Nini Tsiklauri

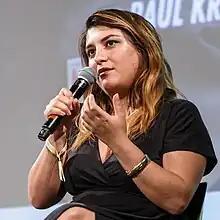
Nini Tsiklauri at the re:publica (2022)

Nini Tsiklauri (born July 26, 1992 in Tiflis, Georgia) is a German actress, musician, political activist, political scientist and author of Georgian origin.